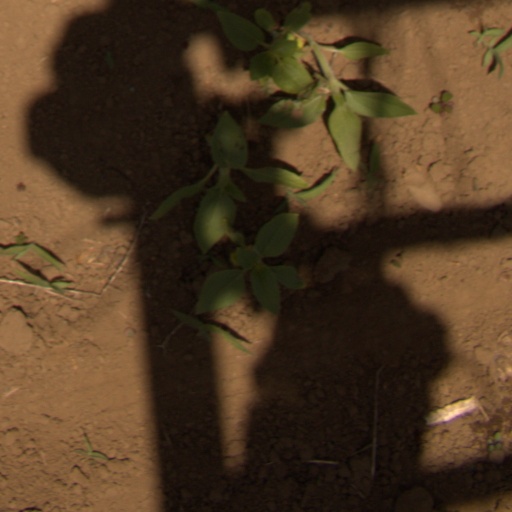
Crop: Jerusalem artichoke